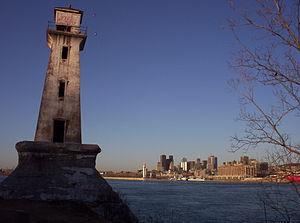
Liste des phares de la province de Québec : cette province canadienne compte plus de 80 phares encore en activité. Les aides à la navigation au Canada sont entretenues par le Pêches et Océans Canada.